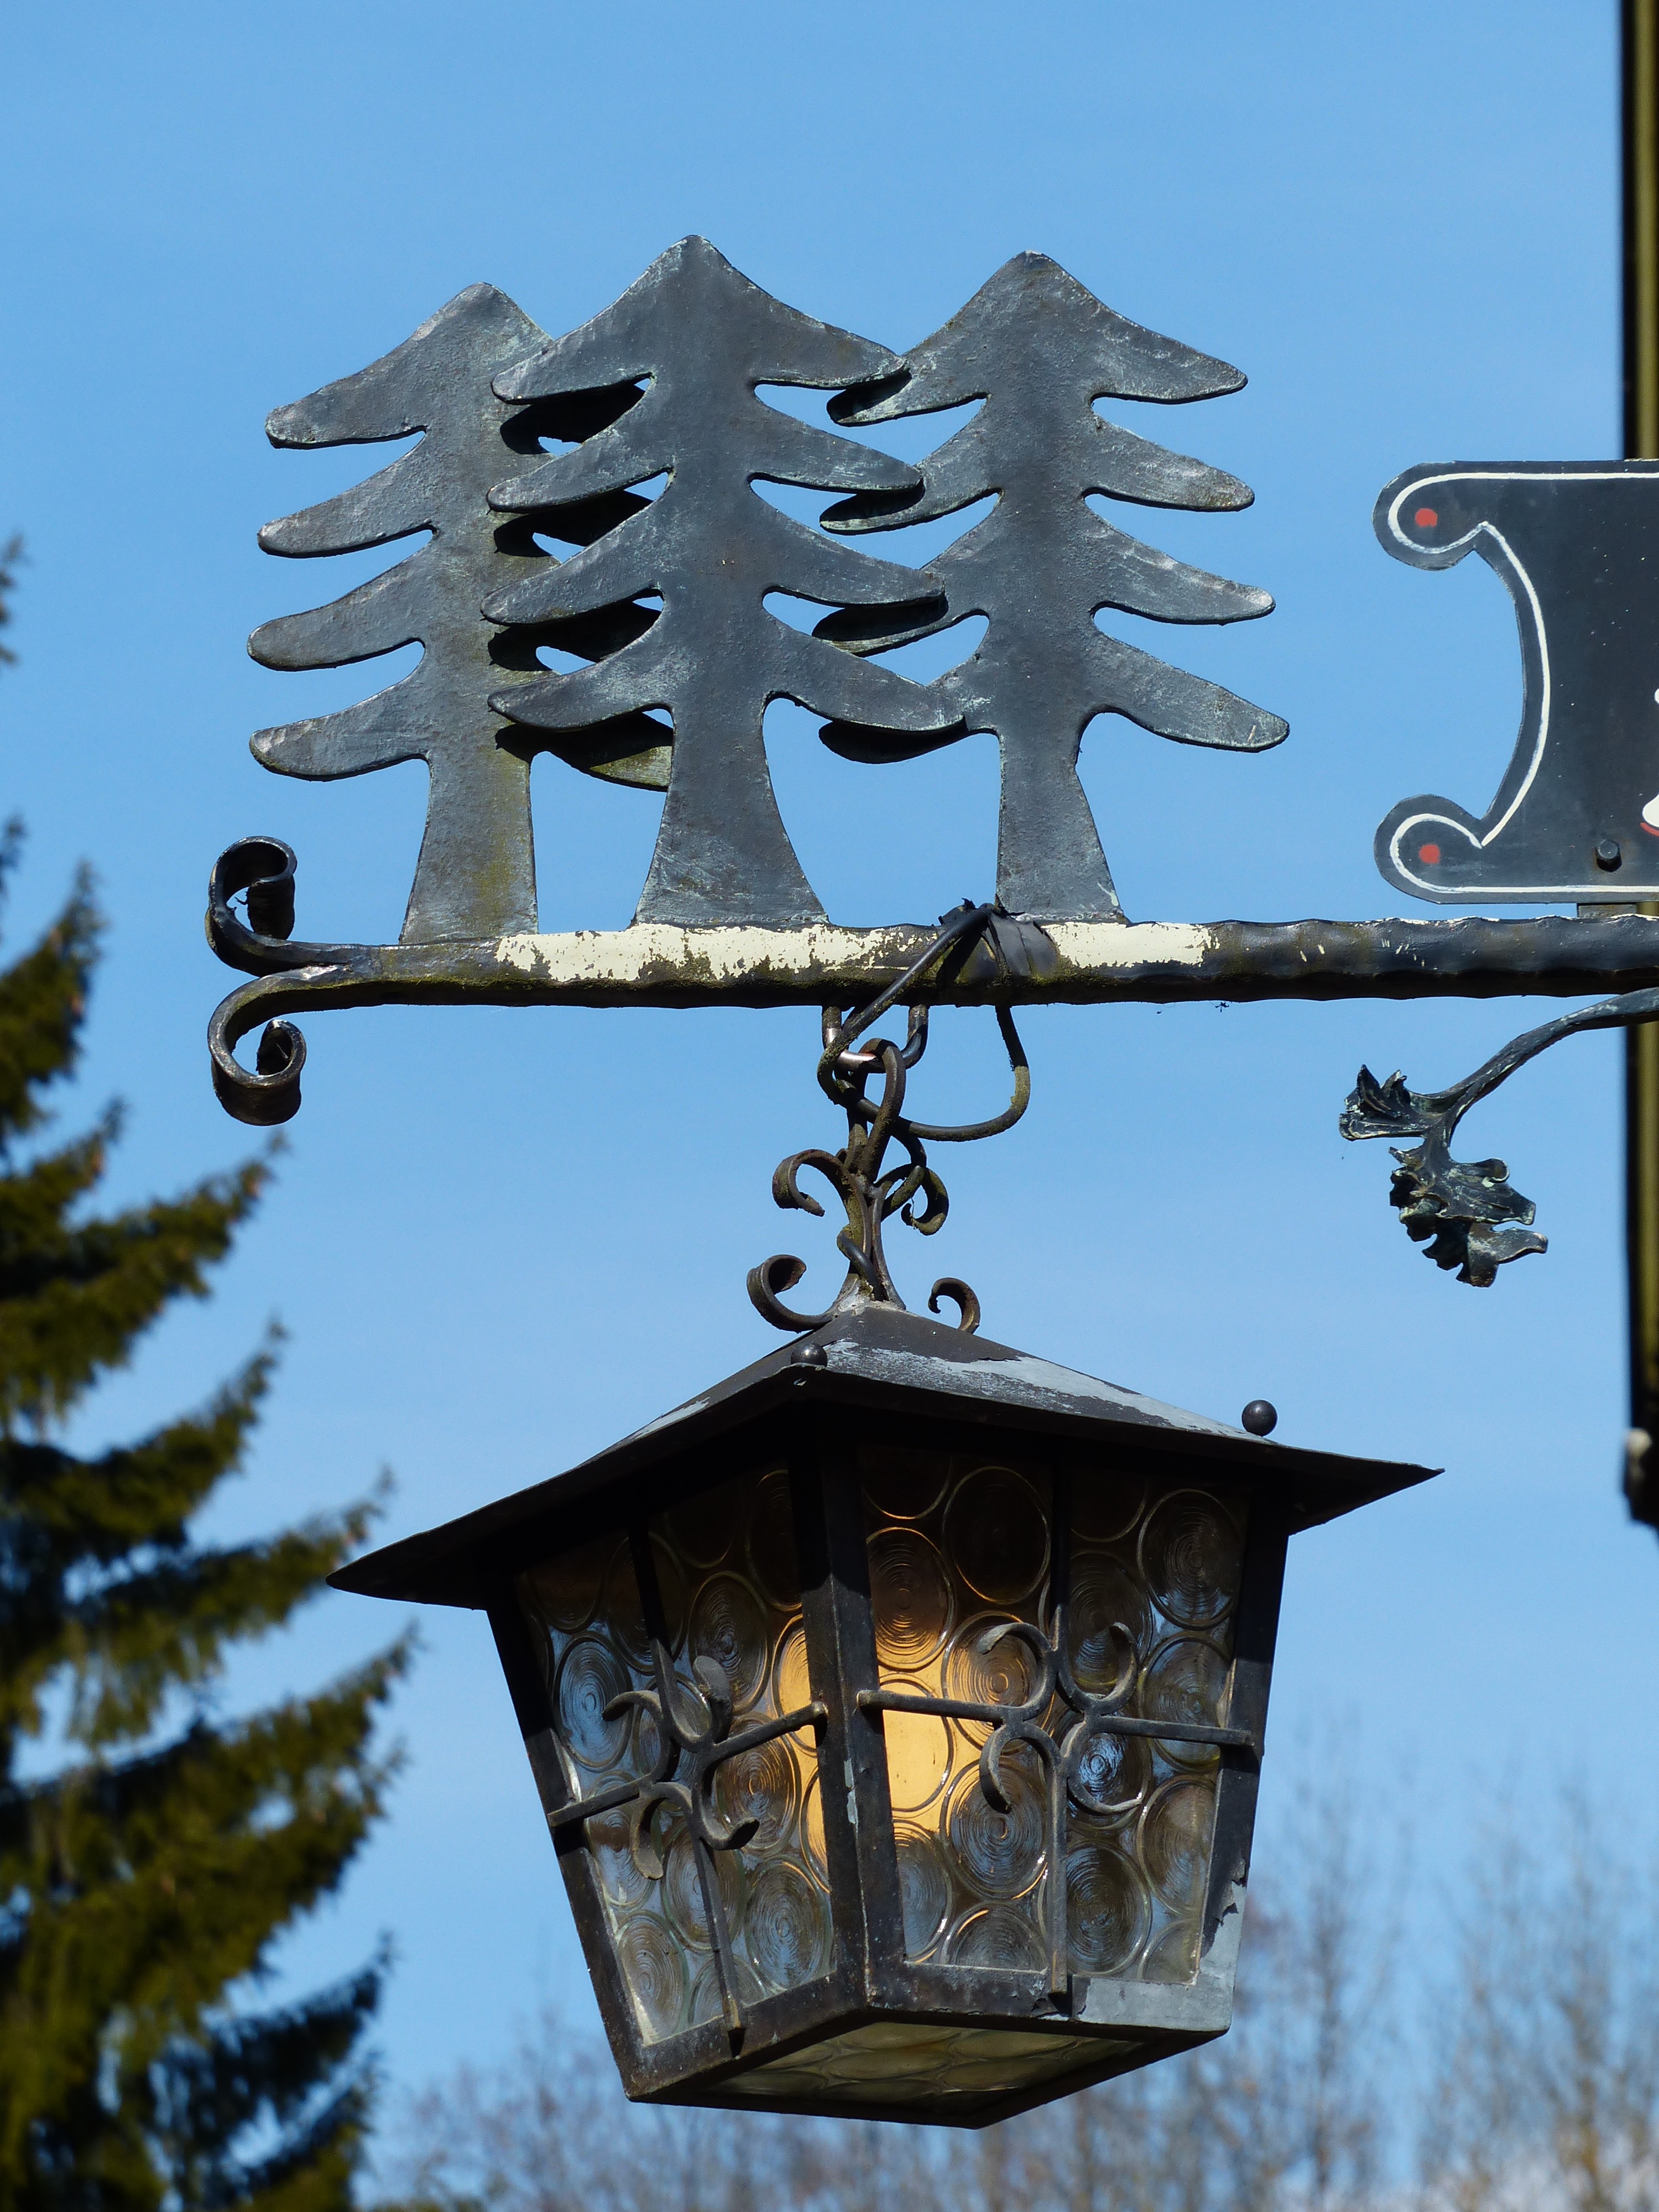
tree, light, lantern, tower, street light, lamp, christmas, lighting, light fixture, wrought iron, blacksmithing, fir trees